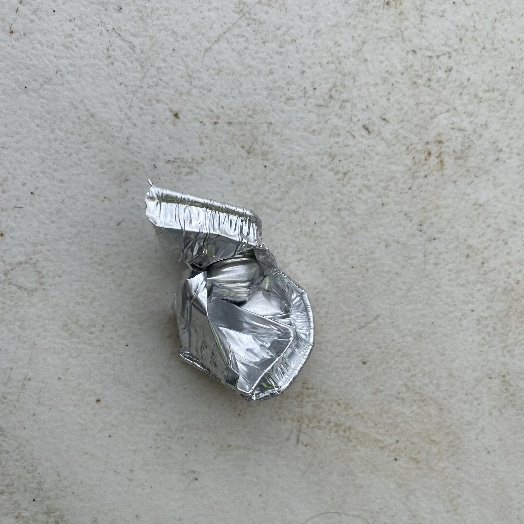
Label: Metal